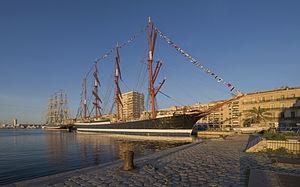
Le Sedov (quatre-mâts barque russe, 1921) et dans le fond à gauche le Krusenstern (quatre-mâts barque russe, 1926), amarrés au quai d'Alger. Sète, Hérault, France.